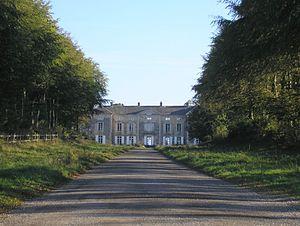
Saint-Pierre-du-Fresne (Normandie, France). Le château.
Saint-Pierre-du-Fresne est une commune française, située dans le département du Calvados en région Normandie, peuplée de 195 habitants.